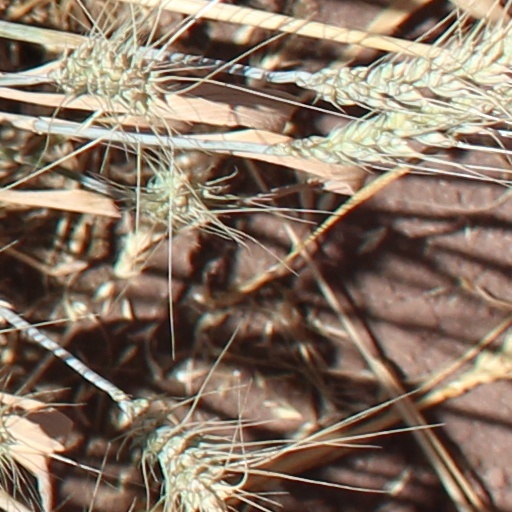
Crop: wheat